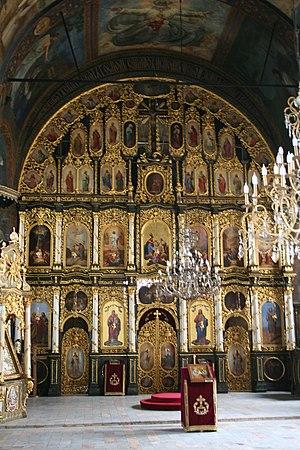
La cathédrale Saint-Pierre-et-Saint-Paul de Šabac est une cathédrale serbe, de rite orthodoxe serbe, située à Šabac, dans le district de Mačva en Serbie. Elle est inscrite sur la liste des monuments culturels protégés de la République de Serbie.